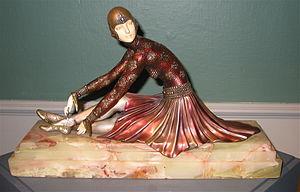
Demetre Chiparus était un sculpteur de l'époque artistique art déco qui a vécu et travaillé à Paris. Chiparus est connu principalement pour ses sculptures en bronze et ivoire représentant des danseuses exotiques. Il réalisa ses œuvres les plus remarquables entre 1914 et 1933.
Le chryséléphantin est une technique de sculpture apparue en Grèce aux alentours du VIᵉ siècle av. J.-C., se caractérisant par l'utilisation de plaques d'ivoire et d'or assemblées sur une armature de bois. Une statue créée avec cette technique est appelée une chryséléphantine.